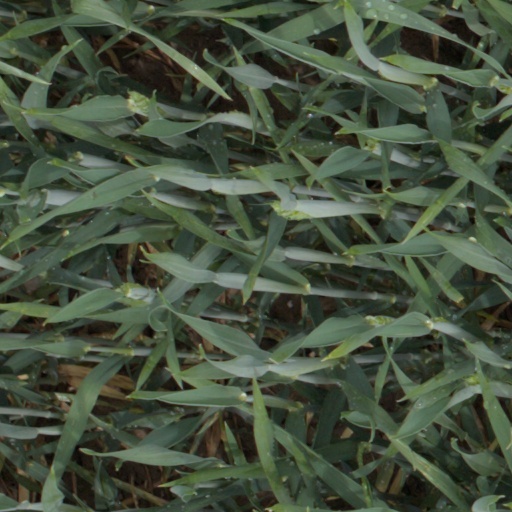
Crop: wheat